Ordbogen.com

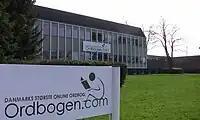
The Ordbogen.com headquarters in Odense.

In 2001, Michael Walther, Bjarni Norddahl, Thomas Thomsen, and Jacob Hatt founded the company Cool Systems ApS. Their associated website, coolsms.dk became one of the biggest websites in Denmark at that point in time, with 266,000 visits a day. The website allowed people to send text messages online at a lower price than the telephone companies’ usual price. Shortly after the release of coolsms.dk, Thomas Thomsen and Jacob Hatt left the company. In 2003, the remaining founders, Michael Walther and Bjarni Norddahl, went on to change Cool Systems ApS to Ordbogen ApS, and later, converted to a public limited liability company - Ordbogen A/S. 2003 was also the year when Ordbogen A/S released Ordbogen.com - the first subscription-based dictionary website in Denmark, offering easy access to a high-quality Danish-English/English-Danish dictionary, edited by Jørgen Rohde, translator and editor.